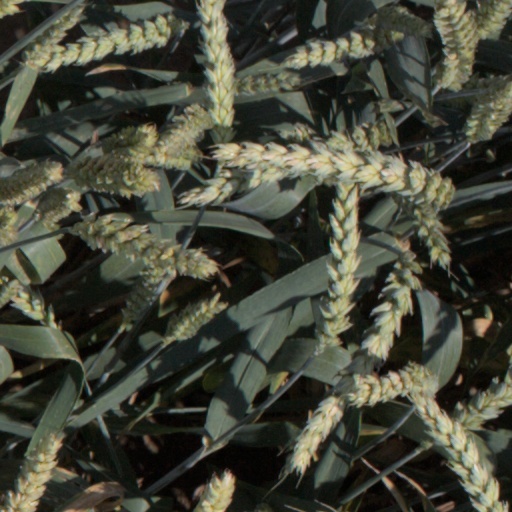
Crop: wheat